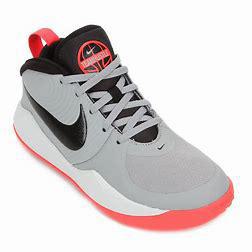
Brand: Nike
Model: Team Hustle D 9